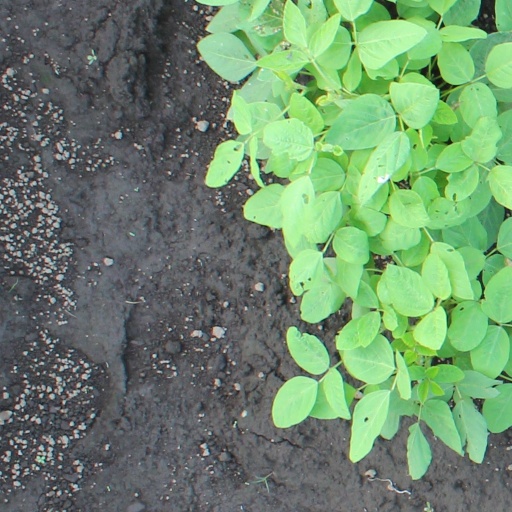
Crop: soybean